It Started with a Kiss (film)

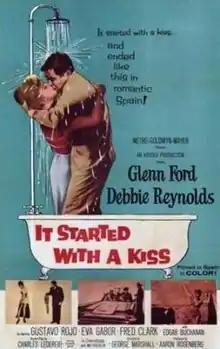
Promotional movie poster for the film

It Started with a Kiss is a 1959 American romantic comedy film directed by George Marshall and starring Glenn Ford, Debbie Reynolds and Eva Gabor. It was shot in Metrocolor and CinemaScope.